Sawtooth National Forest

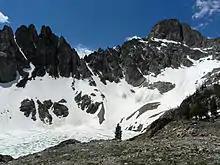
Thompson Peak has an unnamed glacial lake in the cirque just northeast of its peak

The Sawtooth Fault is a long east-dipping normal fault that runs along the base of the Sawtooth Mountains and was discovered and mapped in 2010. It is believed to be capable of producing an earthquake measuring up to 7.5 on the Richter magnitude scale.